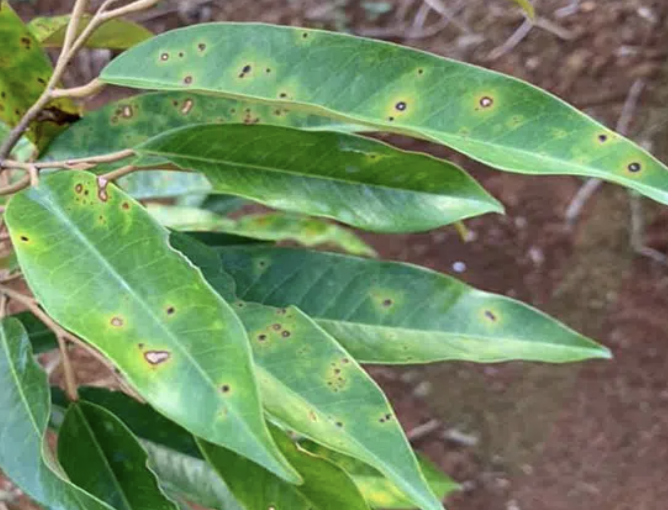
Label: canker_disease